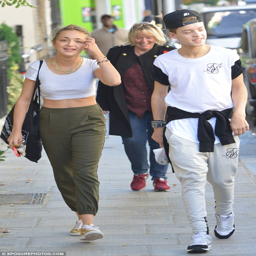
having a laugh : the teens hung out on their way back to the studio enjoying a giggle in the street